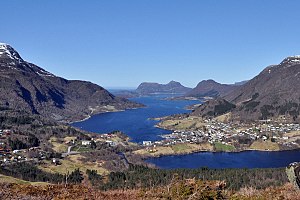
Vatnefjorden
Vatnefjorden set fra Ramnfloget mod nord. Byen Vatne i forgrunden.
Vatnefjorden set fra Ramnfloget mod nord. Byen Vatne i forgrunden.
Vatnefjorden er en fjordarm af Midfjorden og Romsdalsfjorden i den tidligere Haram, nu Ålesund kommune på Sunnmøre i Møre og Romsdal fylke i Norge. Fjorden er 8 kilometer lang og går mod syd til bygdecenteret Vatne, som den er opkaldt efter. Fjorden har indløb mellem Baralsnest i vest og Ørsneset i øst. Ternøya ligger midt i indløbet og syd for den ligger Meøya og Løvøya.